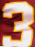
Number: 3